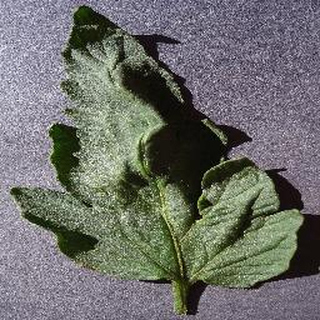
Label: healthy_tomato